Islay

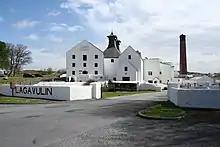
Lagavulin distillery (2015)

Much of Islay remains owned by a few non-resident estate owners; sheep farming and the few dairy cattle herds are run by tenant farmers. The island's web site indicates that some cultivation is also being done while some areas of high moorlands include estates for shooting deer. Some bogs are cut for fuel used by a few distilleries and some homeowners. The southeast and eastern areas of Islay also have some plantations growing coniferous trees.